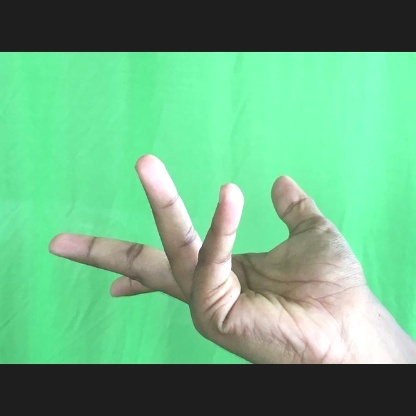
Mudra: Alapadmam